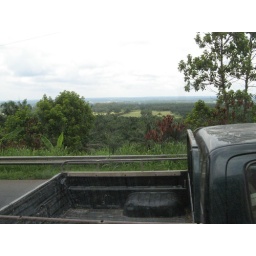
Photographed through the bus window on the road from Douala to Limbe in Cameroon. - IMG_7015